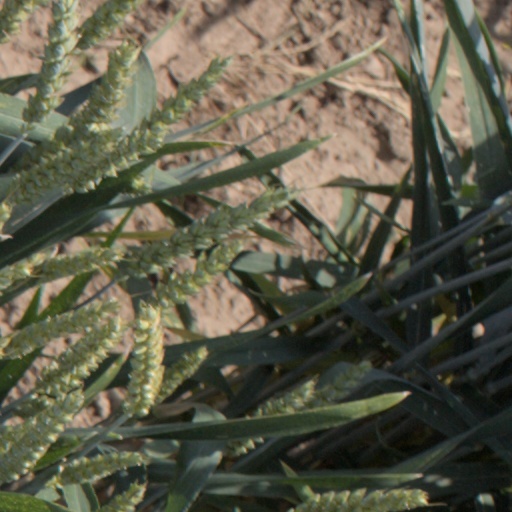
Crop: wheat